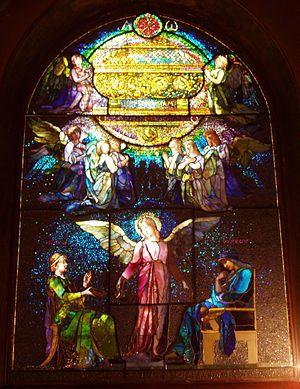
John LaFarge, né le 31 mars 1835 à New York et décédé le 14 novembre 1910 à Providence, est un peintre, muraliste, auteur de vitrail, décorateur et écrivain américain.